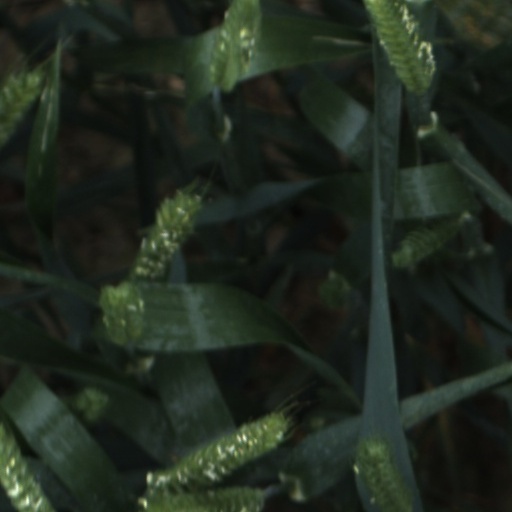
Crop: wheat